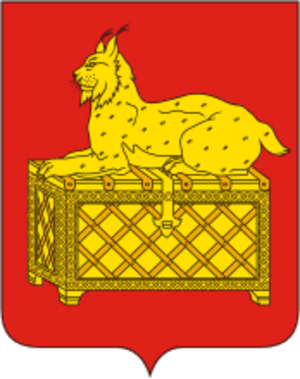
Bodaïbo est une ville de l'oblast d'Irkoutsk, en Russie. Sa population s'élevait à 11 982 habitants en 2020.
En héraldique, lynx et loup-cervier sont deux figures différentes. Le lynx est passant dans l'écu et tout comme le loup-cervier symboliserait la perspicacité. Le loup-cervier, représenté comme une panthère tacheté avec la queue d'un chat et la face d'un lynx, est très peu présent. Le lynx peut être représenté passant ou de front, et peut être confondu avec le loup bien qu'il ait le plus souvent la queue entre les jambes.